Battle of Wake Island

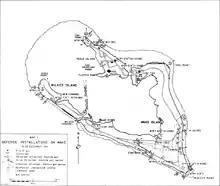
Wake island in December 1941

In January 1941, the United States Navy began construction of a military base on the atoll. On 19 August, the first permanent military garrison, elements of the 1st Marine Defense Battalion deployed to Wake Island under the command of Major J.P.S. Devereux, USMC with a force of 450 officers and men. Despite the relatively small size of the atoll, the Marines could not man all their defensive positions nor did they arrive with all their equipment, notably their air search radar units. The Marine Detachment was supplemented by Marine Corps Fighter Squadron VMF-211, consisting of 12 F4F-3 Wildcat fighters, commanded by Marine aviator Major Paul A. Putnam, USMC. Also present on the island were 68 U.S. Navy personnel.